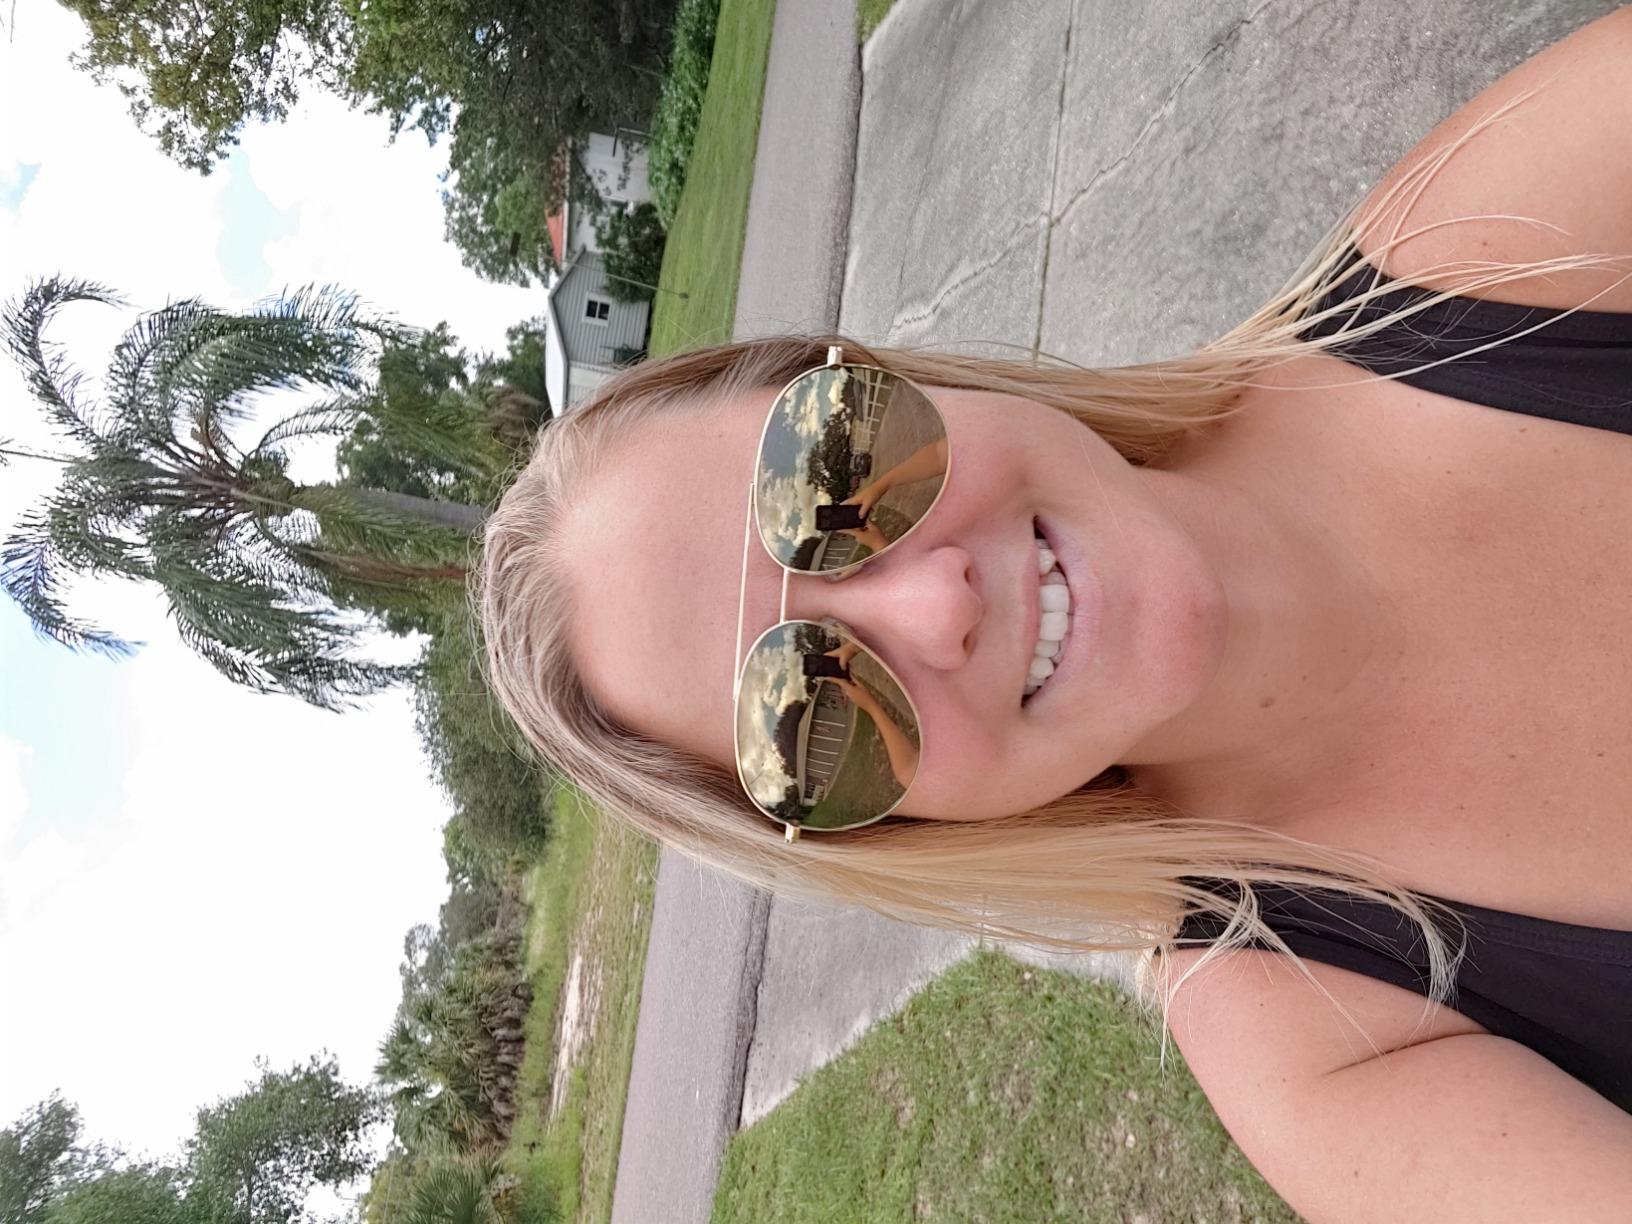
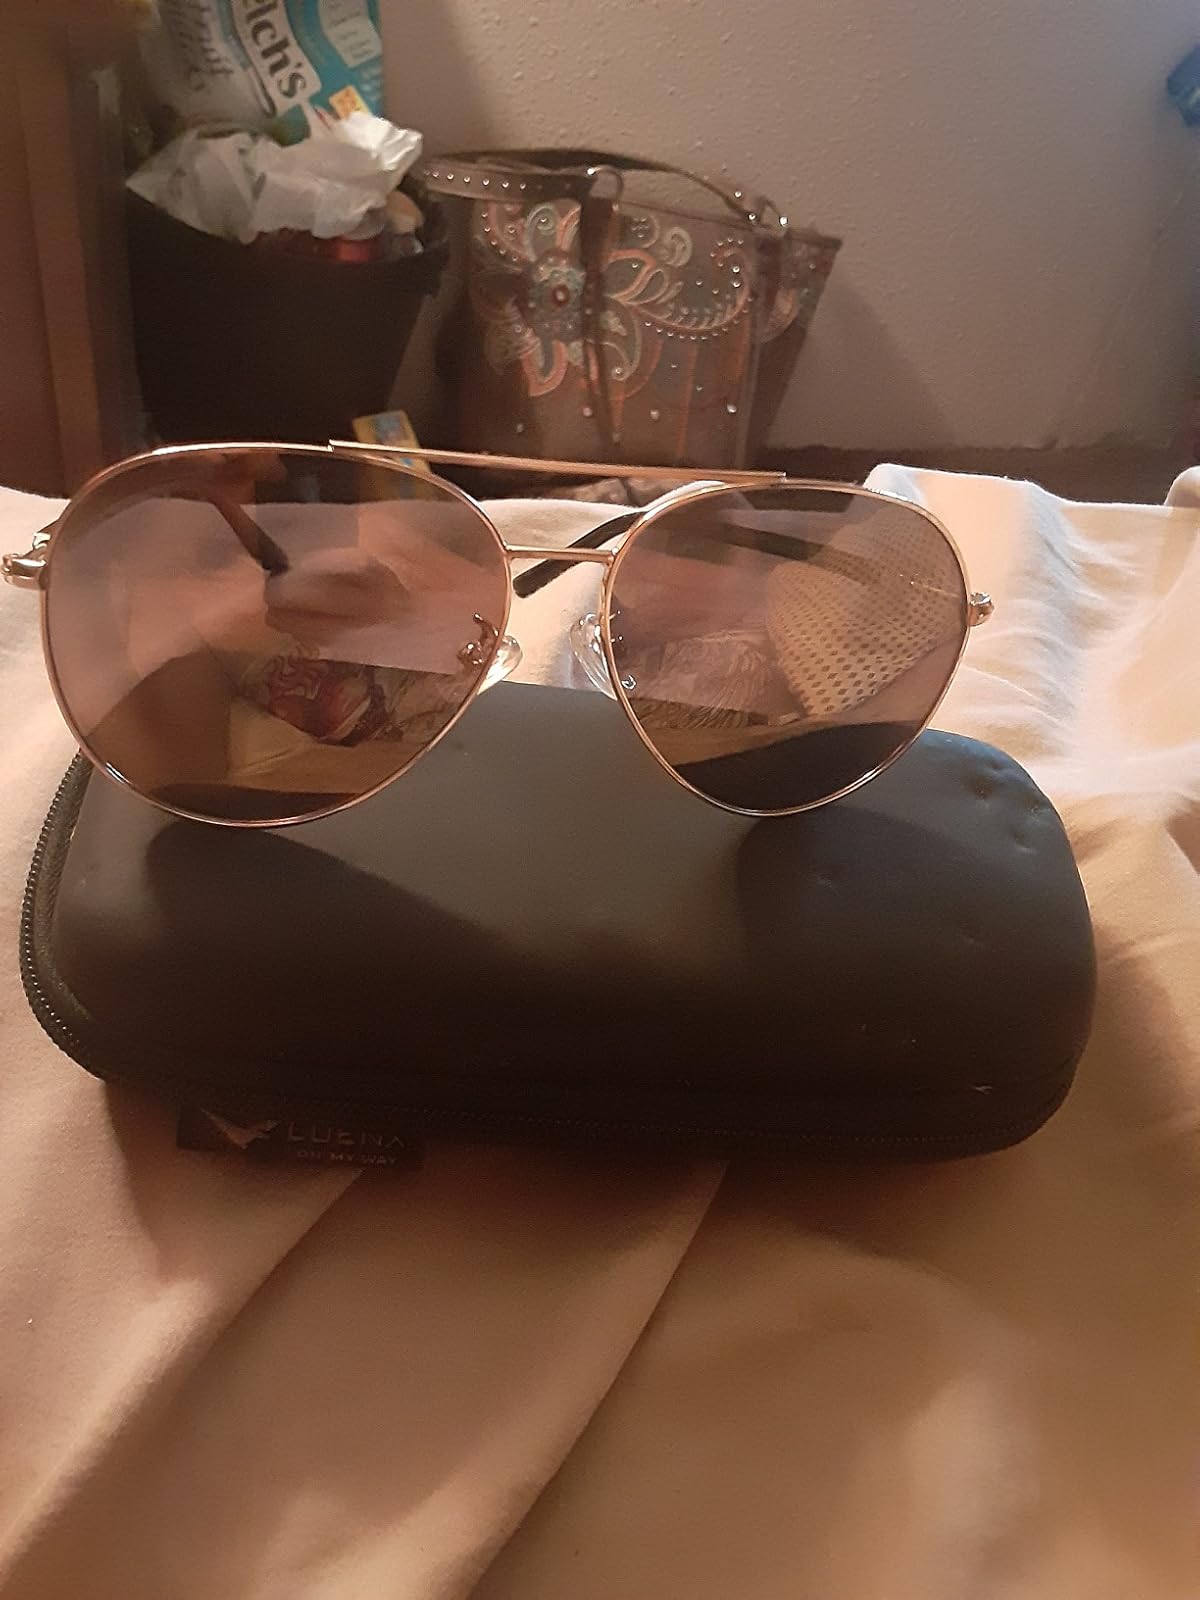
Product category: accessories_sunglasses
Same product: yes